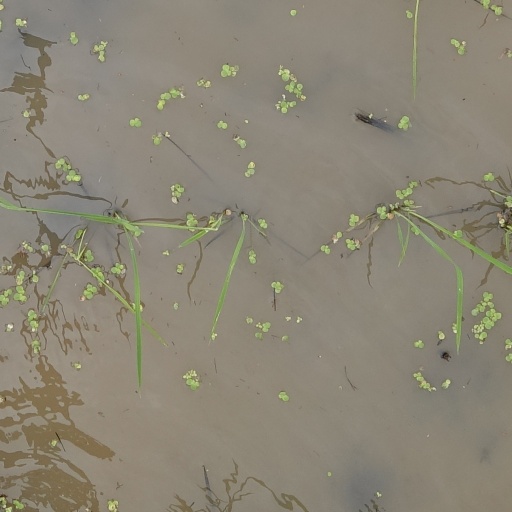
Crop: rice